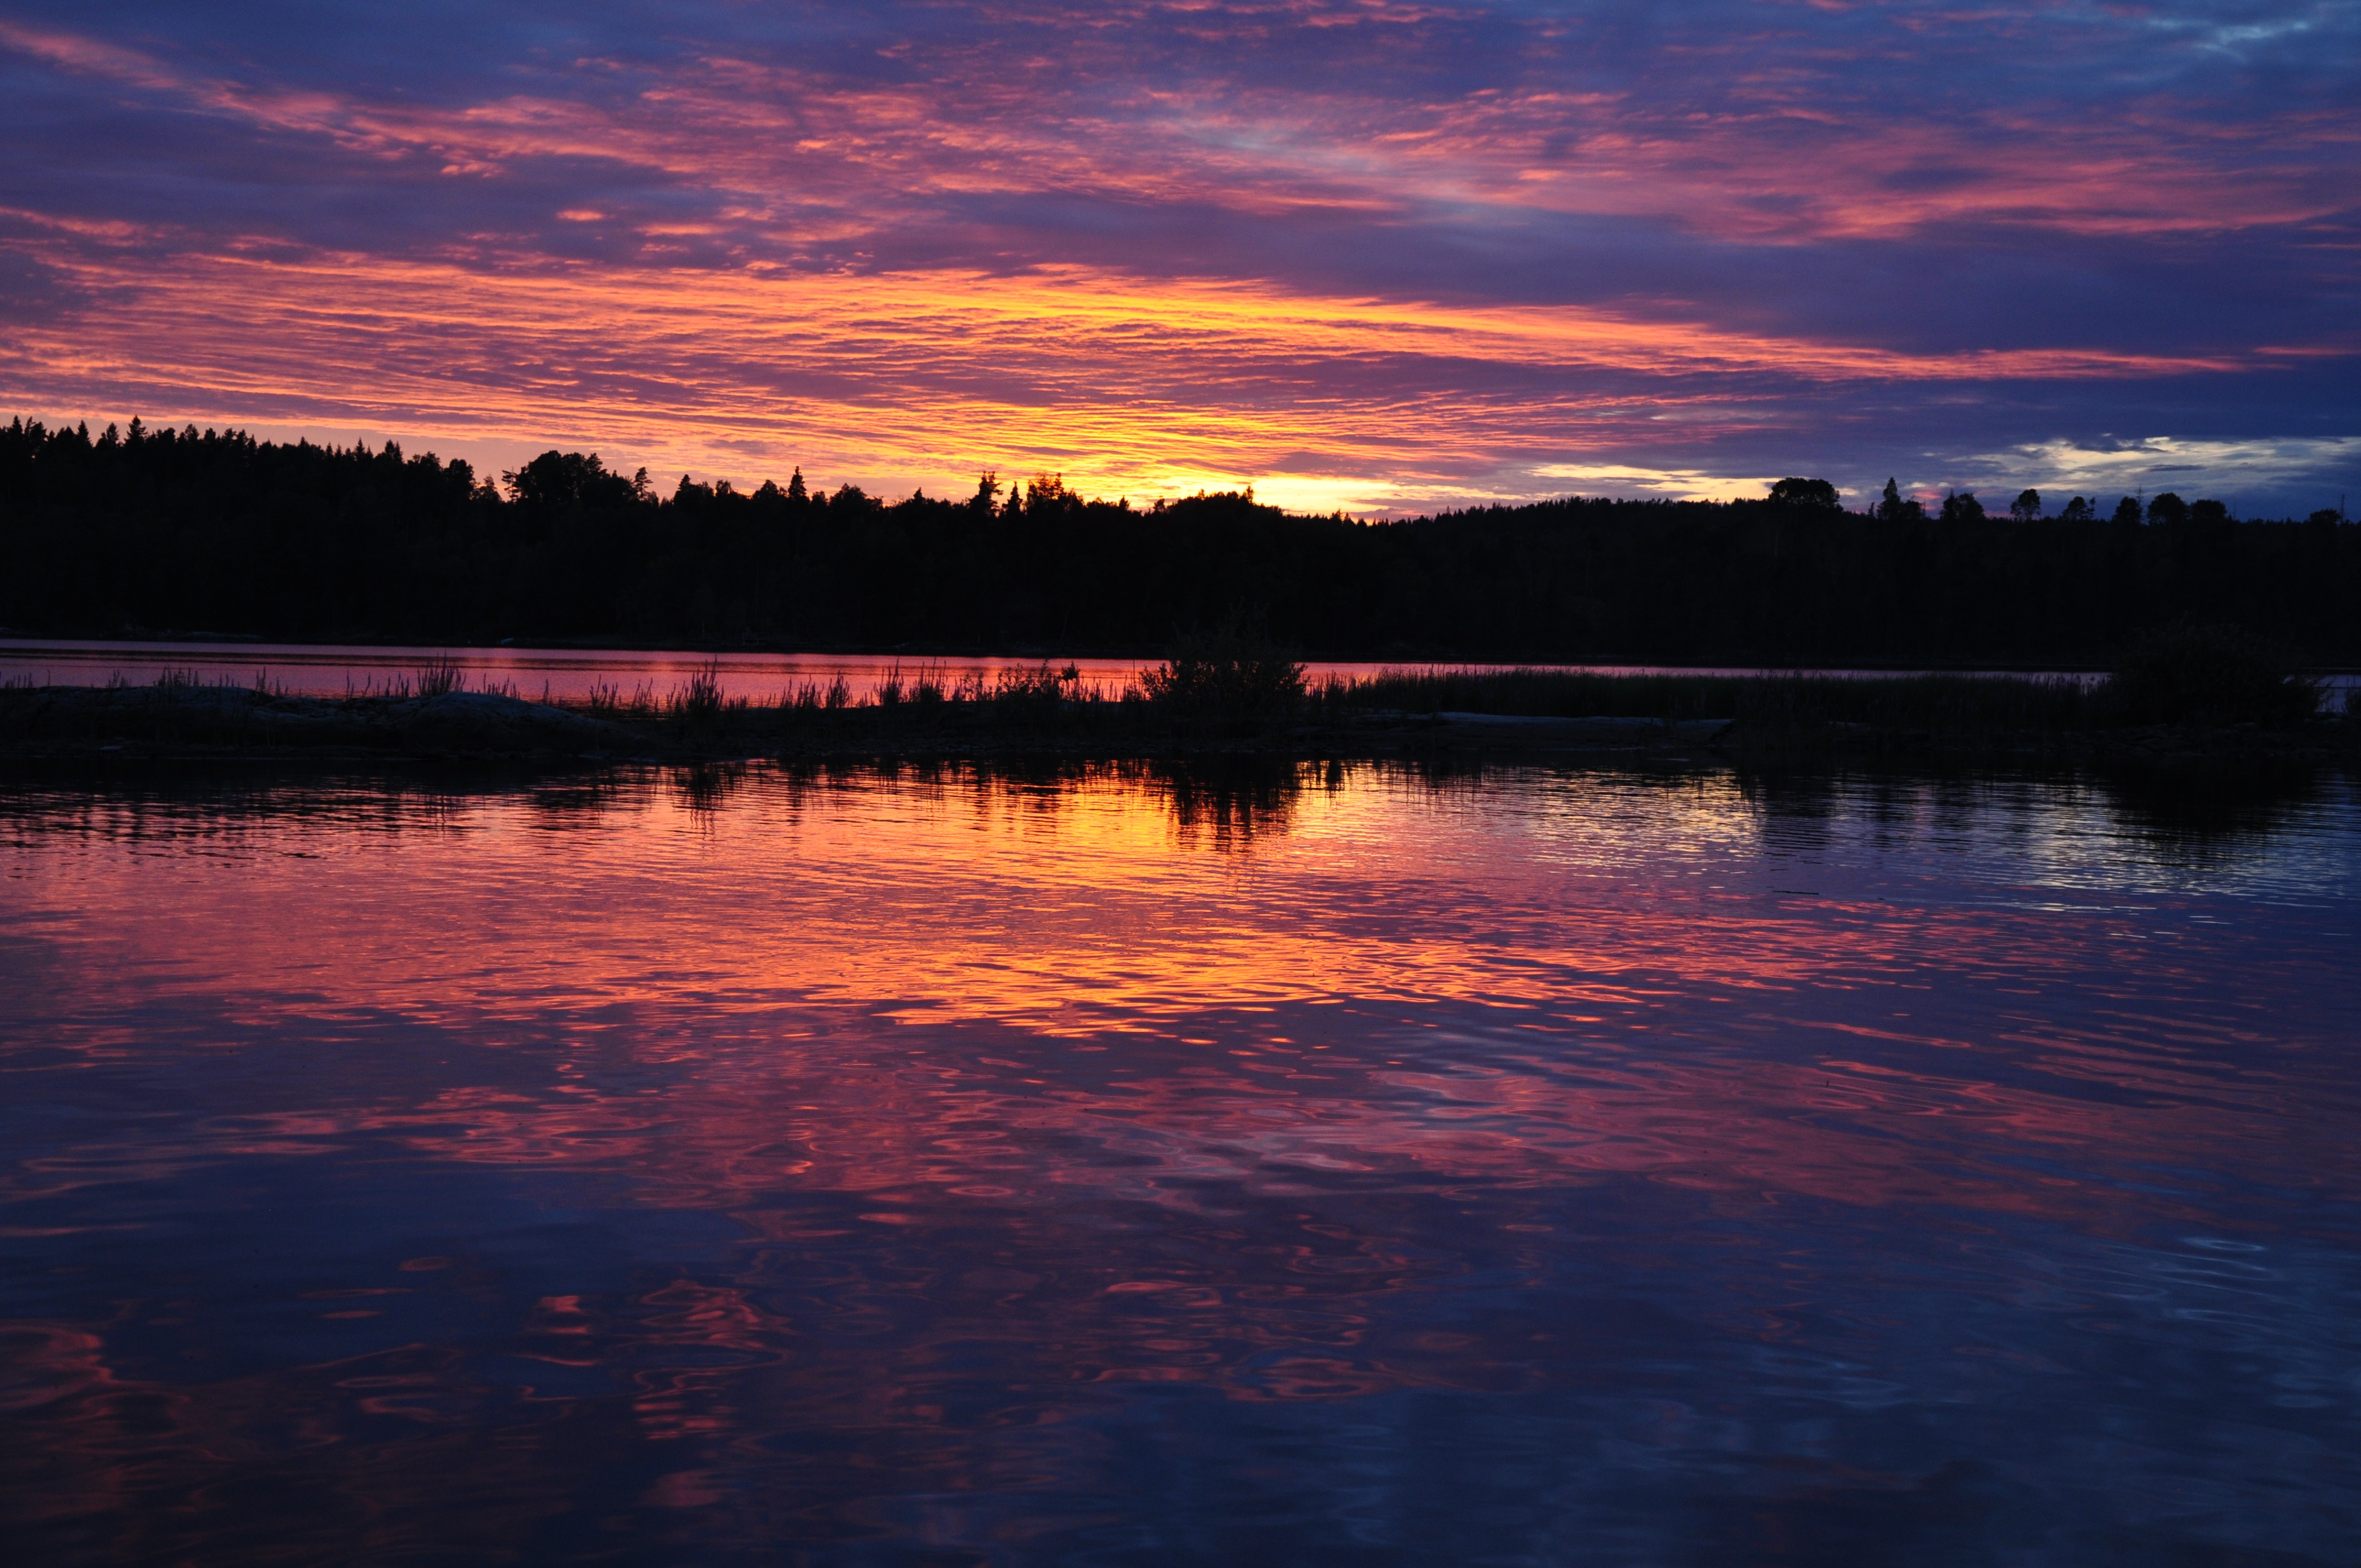
landscape, sea, horizon, cloud, sky, sun, sunrise, sunset, morning, lake, dawn, river, dusk, evening, twilight, reflection, shadow, colors, loch, afterglow